Lamb Hotel, Nantwich

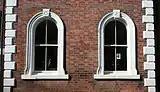
Ground-floor windows, showing lamb's head motif

The present building dates from 1861 and was designed by Nantwich architect Thomas Bower. The Lamb Hotel is described in an 1874 directory as a "Commercial Inn and Posting House", one of two in the town (the other being the Crown). Around 1900, the inn was still providing horses for the fire engine, even though the engine house had by then moved to Pillory Street. It remained in use as a public house until 2002.